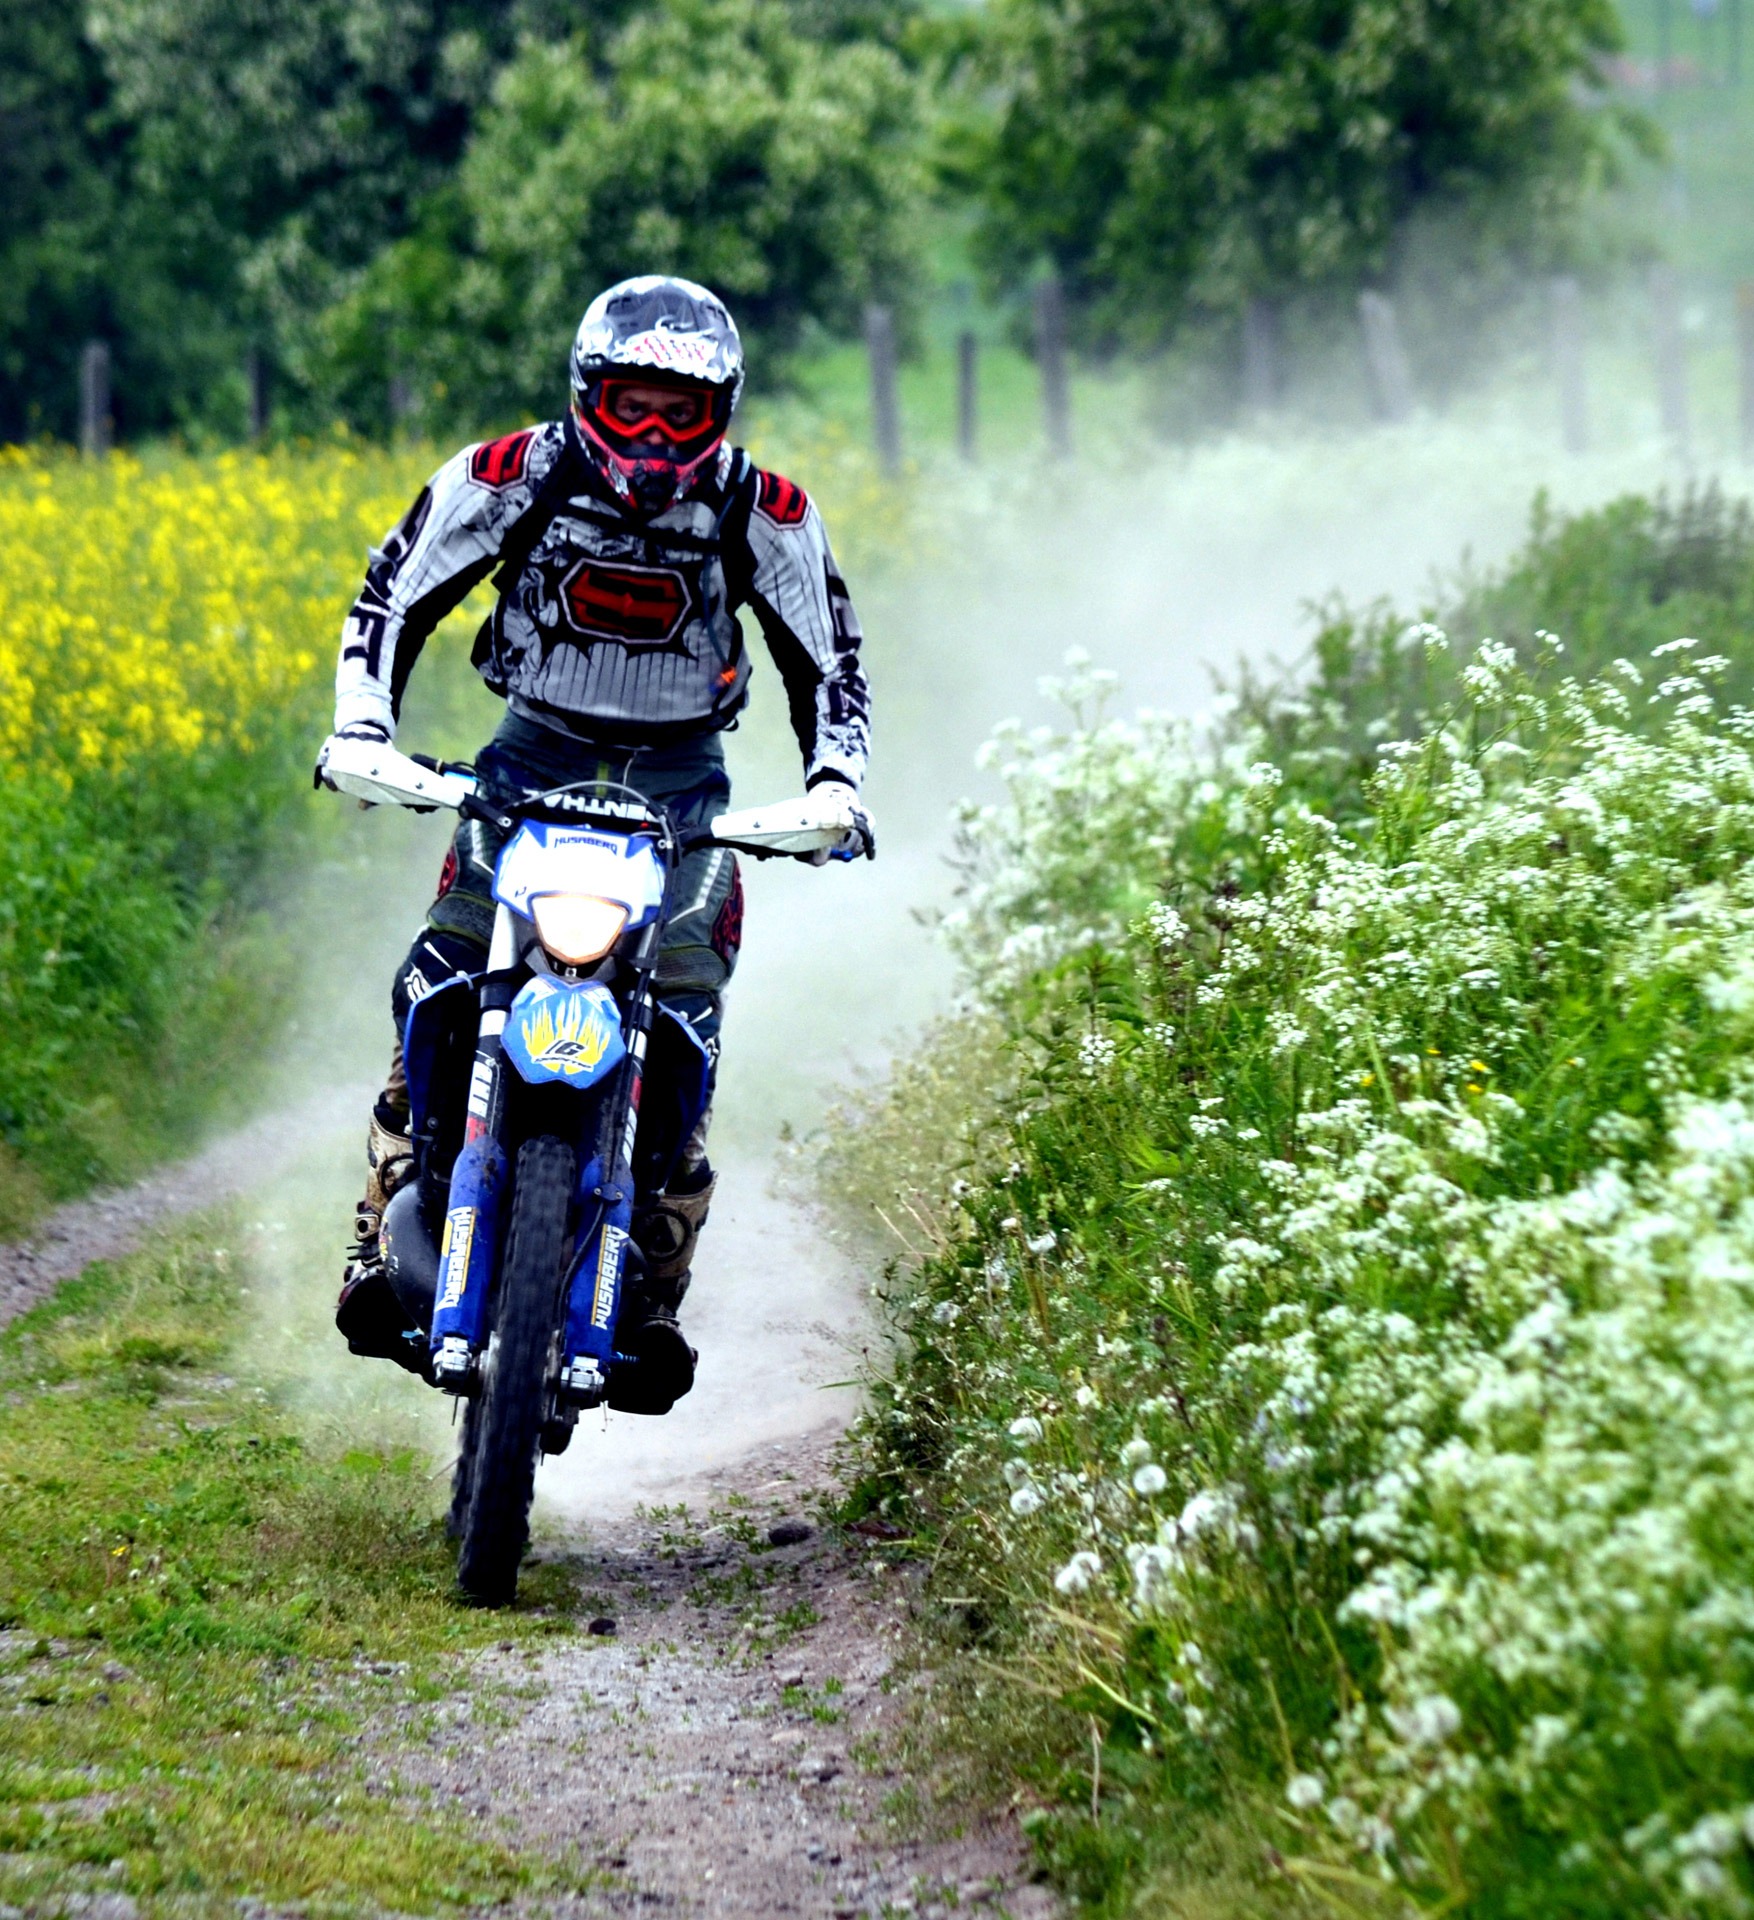
man, person, sport, bicycle, rider, vehicle, motorcycle, motocross, ride, cross, extreme, extreme sport, motorbike, speed, mountain bike, race, moto, sports, helmet, racing, motorcyclist, risk, racer, motorsport, biker, freeride, enduro, mountain biking, motorcycling, motorcycle racing, road racing, downhill mountain biking, extremesport